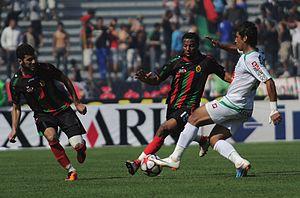
Raja vs FAR